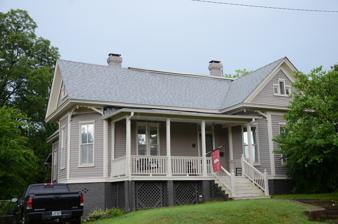
Building: Corydon Wassell House
Country: United States of America
Year built: 1882
Historic house in Arkansas, United States United States historic place Corydon Wassell House U.S. National Register of Historic Places Location in Arkansas Show map of Arkansas Location in United States Show map of the United States Location 2005 S. Scott St., Little Rock, Arkansas Coordinates 34°43′45″N 92°16′20″W / 34.72917°N 92.27222°W / 34.72917; -92.27222 Area less than one acre Built 1882 ( 1882 ) Architectural style Queen Anne NRHP reference No. 00000611 Added to NRHP June 2, 2000 The Corydon Wassell House is a historic house at 2005 South Scott Street in Little Rock, Arkansas .  Built in 1882, it is a 1 + 1 ⁄ 2 -story wood-frame cottage, with modest Late Victorian trim, and is architecturally typical for the neighborhood.  It is nationally significant as the home of the doctor and missionary Corydon M. Wassell (1884-1958).  Wassell was awarded the Navy Cross for his service during World War II , and his life was immortalized in the film The Story of Dr. Wassell . The house was listed on the National Register of Historic Places in 2000. See also National Register of Historic Places listings in Little Rock, Arkansas References